Saxon Switzerland climbing region

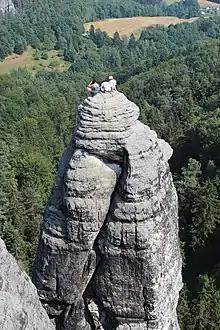
Climbers on the summit of Kleiner Wehlturm near Rathen

The lead climber places all the protection from the ground up. Due to the limited protection, falls should be avoided, especially when relying on slings only. Upon reaching the summit, the leader anchors him- or herself using the abseil ring, a preinstalled anchor bolt or slings, and belays the second and other members of the climbing party from the top. The second removes the protection during their climb. When all members of the climbing party have reached the top, the summit register is signed and all climbers usually rappel. Toproping is generally frowned upon and only allowed when not using abseil rings and it is ensured that the rope can not damage the rock.